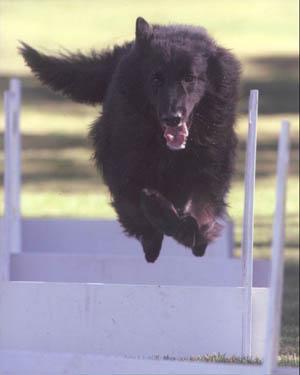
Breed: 227-n000070-groenendael